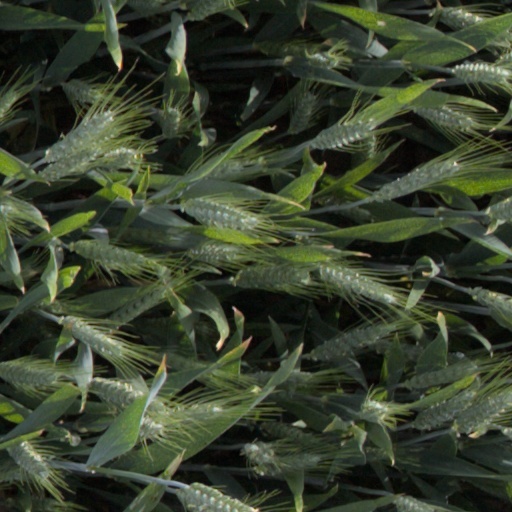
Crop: wheat